Hittite music

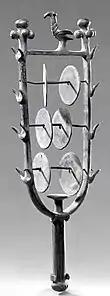
Pre-Hittite sistrum from Horoztepe, 3rd millennium BC.

The long-necked lute (Sumerogram: – the traditional Hittological transcription of the Akkadian "tigidlû") is also well-attested and could be played alone or accompanied by singing or dancing. In Hittite rituals, the lute played an important role along with the lyre, which was very much unlike the situation in Mesopotamia and Egypt, where the lute only appeared at the beginning of the 18th dynasty.